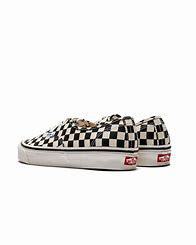
Brand: Vans
Model: UA Authentic